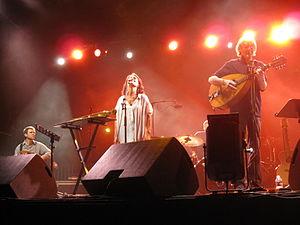
Malicorne le 14/09/2012 à Château-Thierry
Le bacchu-ber est une danse traditionnelle d’épées du quartier de Pont-de-Cervières, situé dans la ville de Briançon, dans l'ancienne province du Dauphiné et dont l’origine remonte à plusieurs siècles.